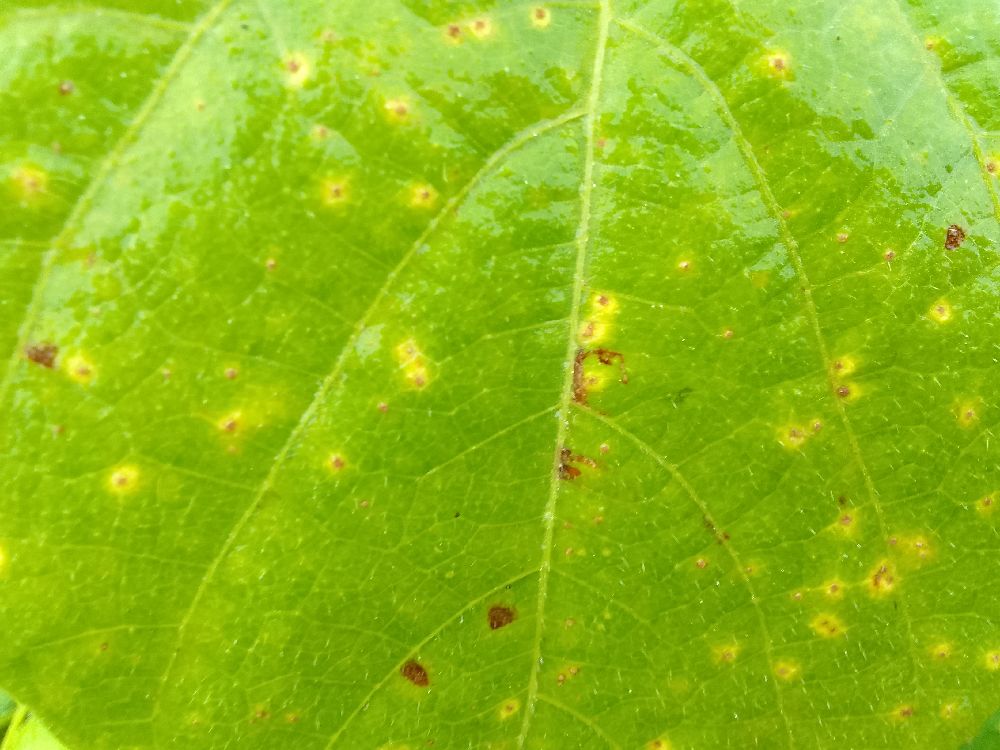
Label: rust